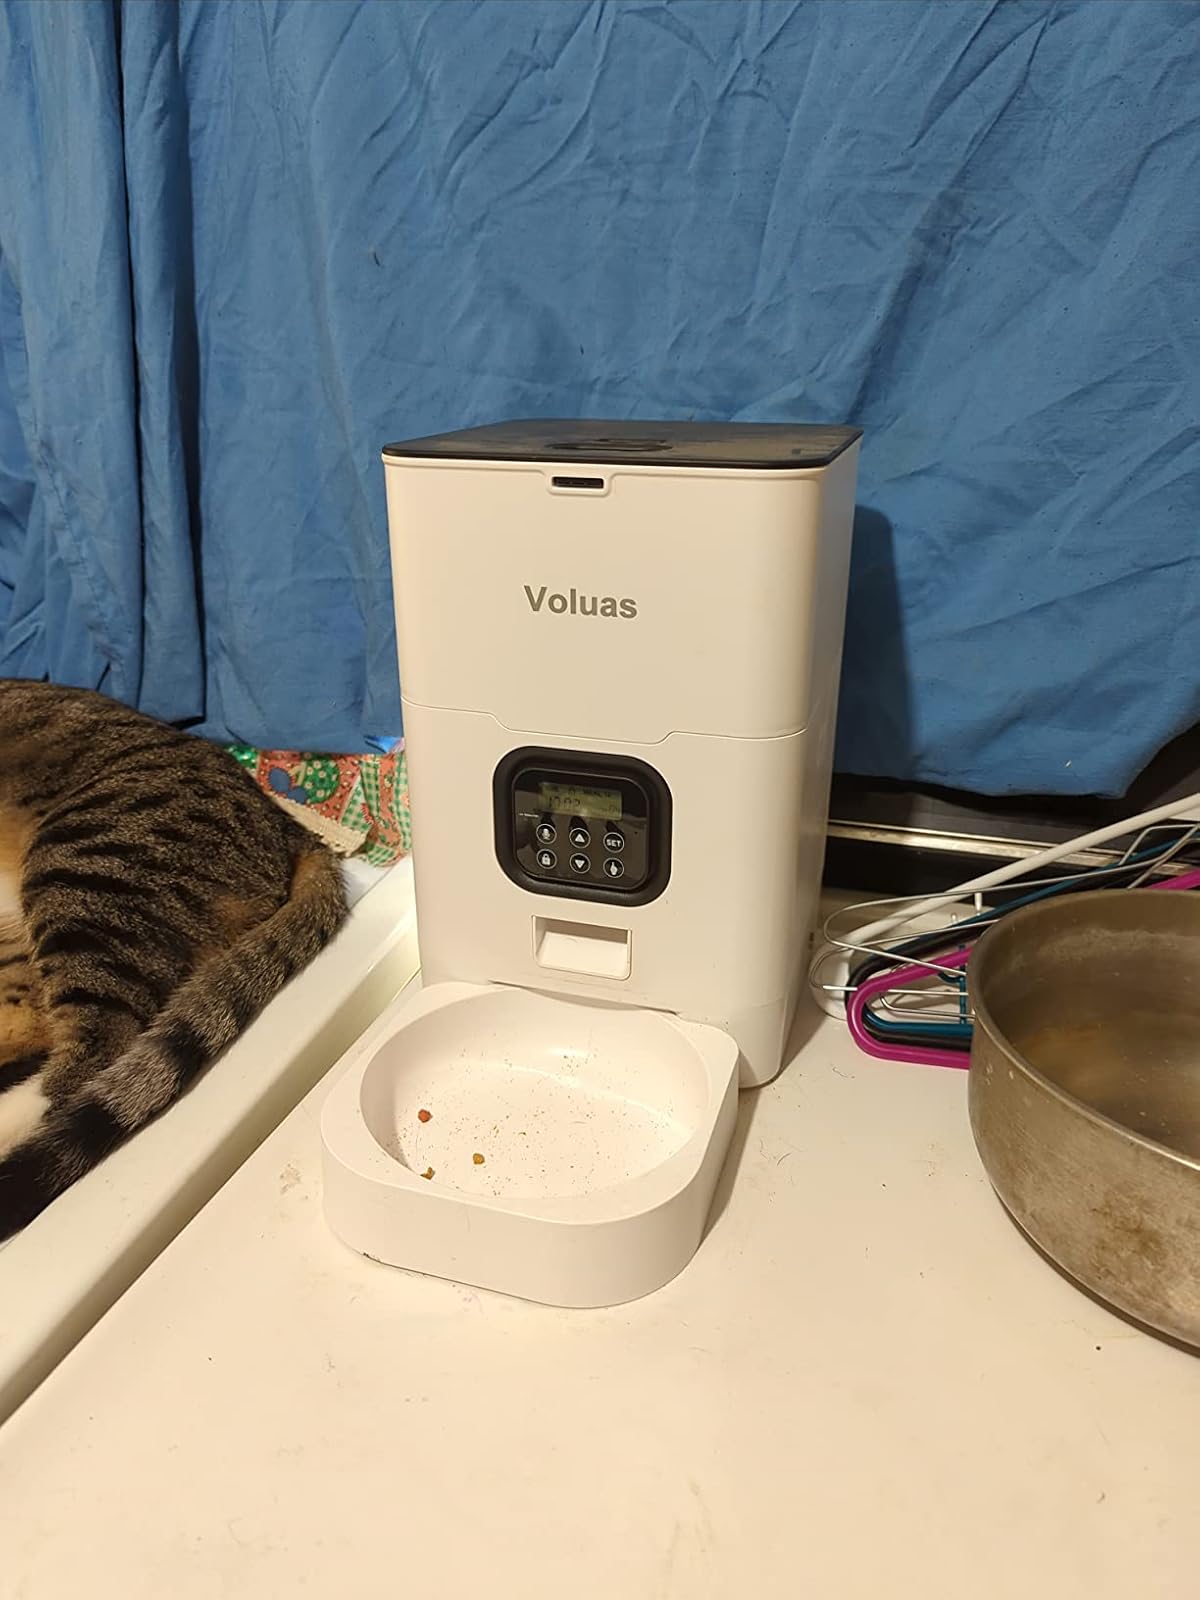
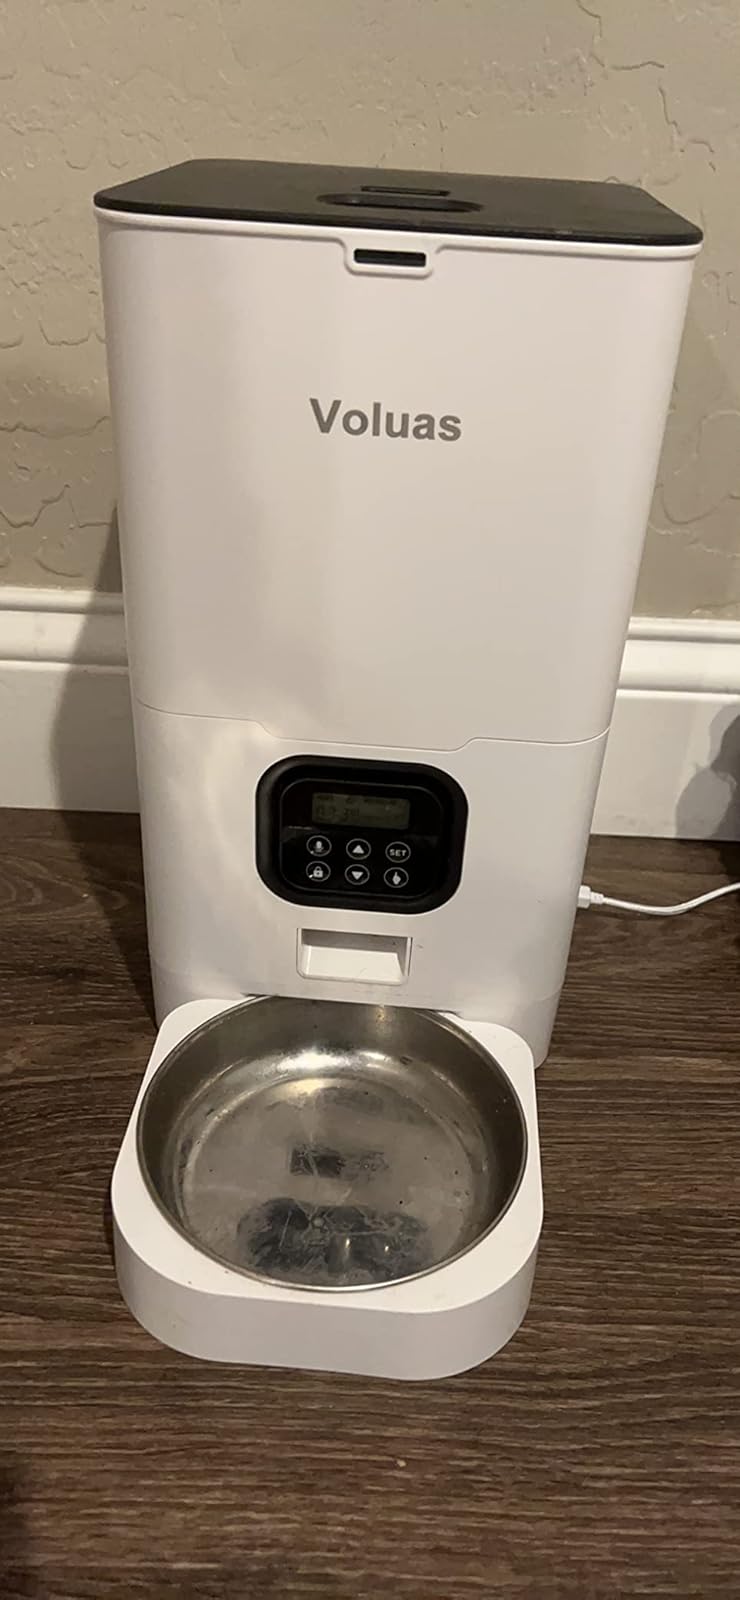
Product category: items_feeder
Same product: yes